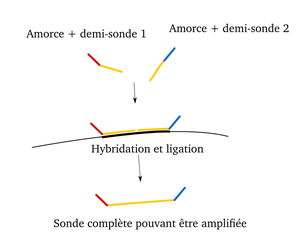
La MLPA est une variante de la PCR multiplexe qui utilise une sonde divisée en deux, nécessitant la ligation des deux parties pour que l'amplification ait lieu.